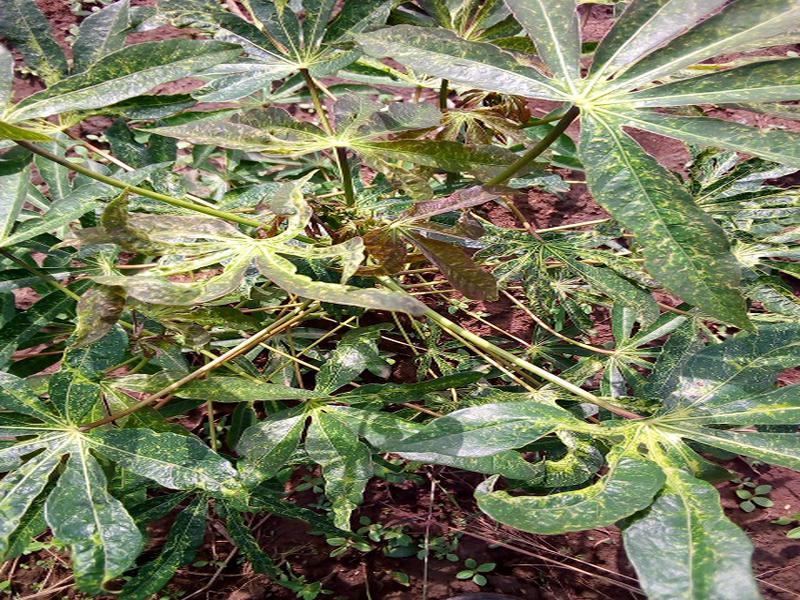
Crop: cassava
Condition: green_mottle